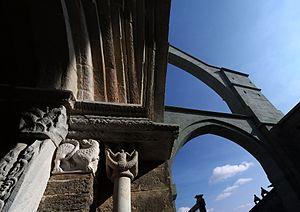
L’abbaye Saint-Michel-de-la-Cluse (Sacra di San Michele), février 2017.
L’abbaye Saint-Michel-de-la-Cluse est une abbaye catholique située à 30 km à l'ouest de Turin, sur le mont Pirchiriano, à l'entrée du val de Suse, sur les communes de Sant'Ambrogio di Torino et de Chiusa di San Michele. Elle se trouve sur l'un des itinéraires historiques de la via Francigena.